Beacon Unitarian Universalist Congregation in Summit

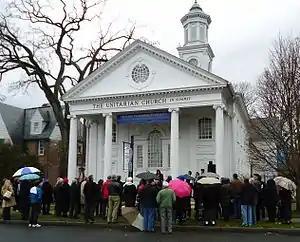
A rally outside the church in 2012 advocating marriage equality in the state of New Jersey.

Beacon UU was founded by area residents who felt that Summit needed a liberal church, emphasizing ethics and love as the core of religion, and encouraging all members to search for their own religious truths. Seventeen charter members of the church called Reverend Brown to be the first minister.